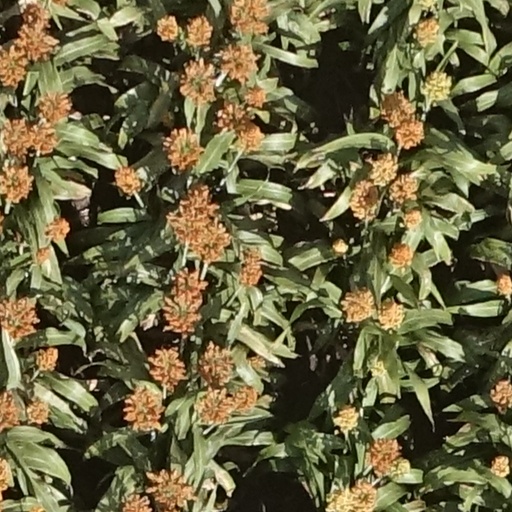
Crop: sorghum